The Meilland Family

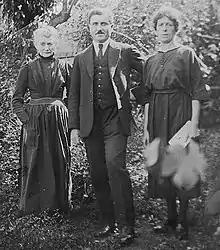
Grand'mere Jenny, Antoine, and Claudia Meilland

Antoine ('Papa') Meilland (1884–1971) was born in 1884 on a small farm in Chambœuf, France. He was the youngest of four children. A neighbor, Madame Meviere, introduced Antoine to his first rose, Rosa 'Noisettiana' ,(1814), which had just started blooming in her garden. From that moment on, he dedicated himself to learning as much as he could about the world of roses. He borrowed Madame Meviere's rose catalogues of Francis Debreuil and learned how to bud roses from his kind neighbor. By the age of twelve, he decided that he wanted to grow roses, so he quit school and took a job at a local arborist where he learned grafting working with apple trees. He worked as a nursery worker until he was sixteen and he was then hired as a gardener's assistant at Francis Debreuil's nursery. There he fell in love with Debreuil's daughter and gardening assistant, Claudia, and they married in 1909. Their son, Francis (Francois) was born in 1912.